J. H. McWilliams House

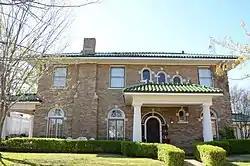

The J. H. McWilliams House is a historic house at 323 West Oak Street in El Dorado, Arkansas. This two story brick house was built in 1925–26, during the city's oil boom years. It is the last surviving house out of a row of "oil boom" mansions which originally lined Oak Street. The house is built out of buff brick, and has Mediterranean styling. It was in the McWilliams family until the early 1970s, and then saw a variety of commercial uses, declining in condition. In the early 2000s it was restored.